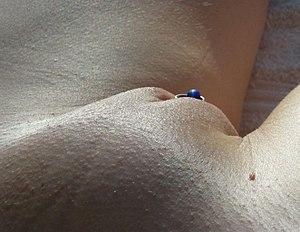
Un piercing génital féminin est un bijou, généralement métallique, perçant la chair du sexe féminin. Le piercing génital, et plus généralement sexuel est plus fréquent chez la femme que chez l’homme, les femmes accordant au piercing comme au tatouage une valeur érotique plus marquée.